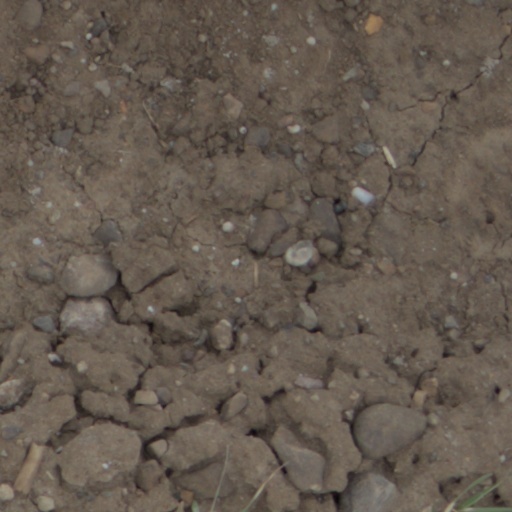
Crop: wheat